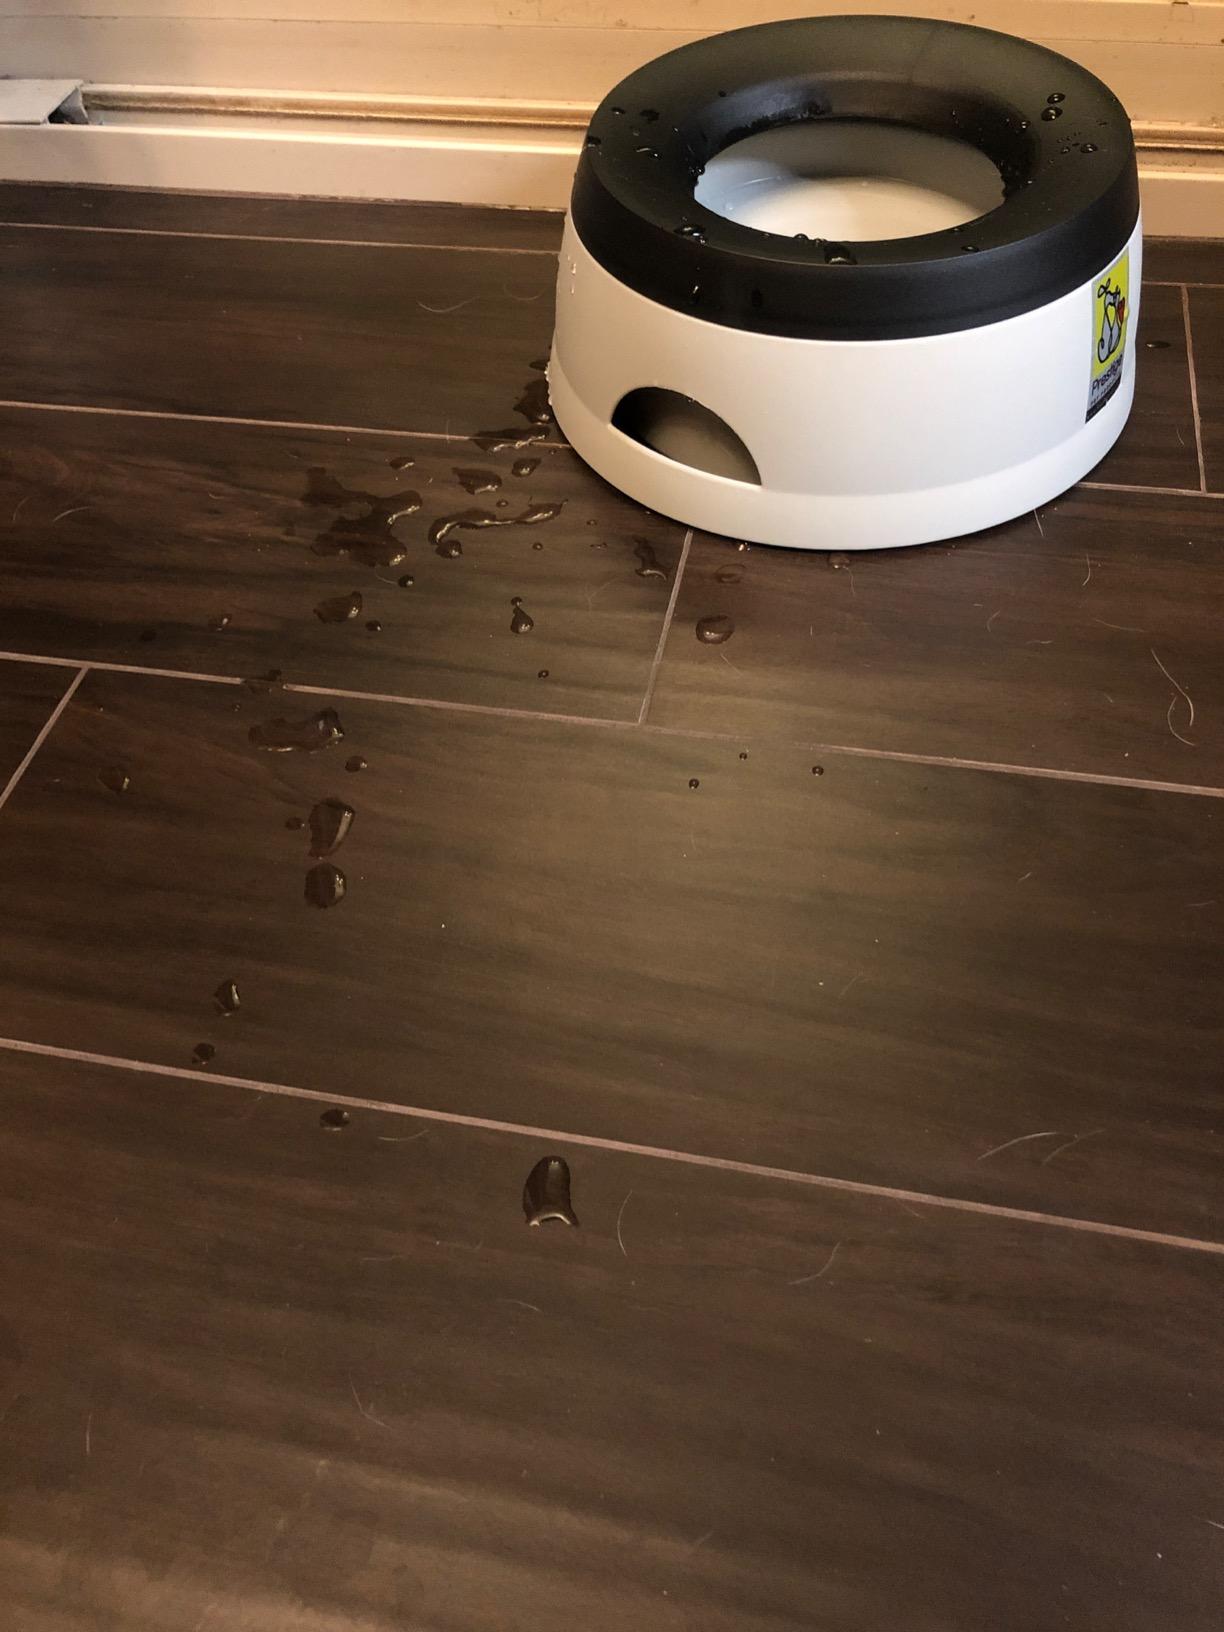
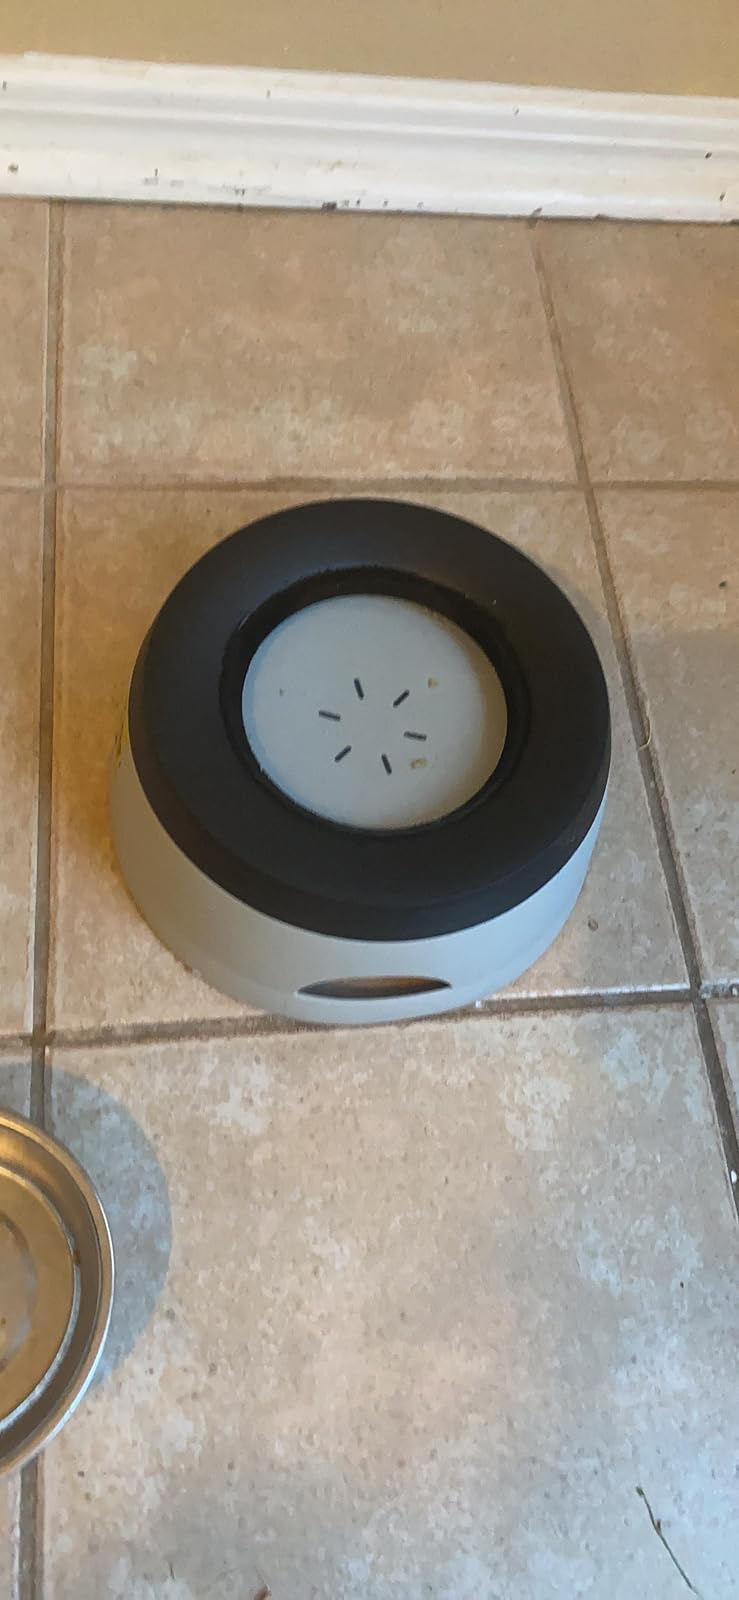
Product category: items_bowl
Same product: yes